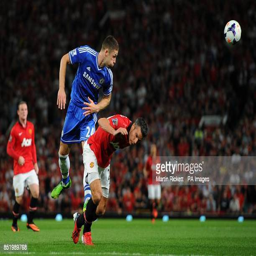
football player and battle for the ball